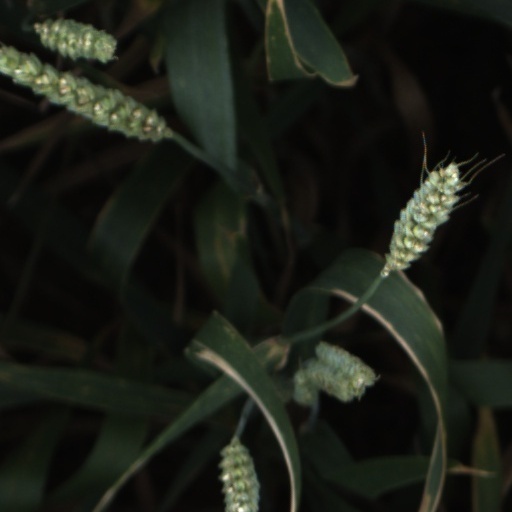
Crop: wheat